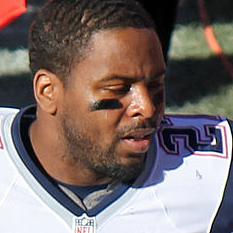
Age: 22